Answer in natural language. Is Doorframe (marked A) to the right of modern chair with striped upholstery (marked B)? Choose between the following options: no or yes
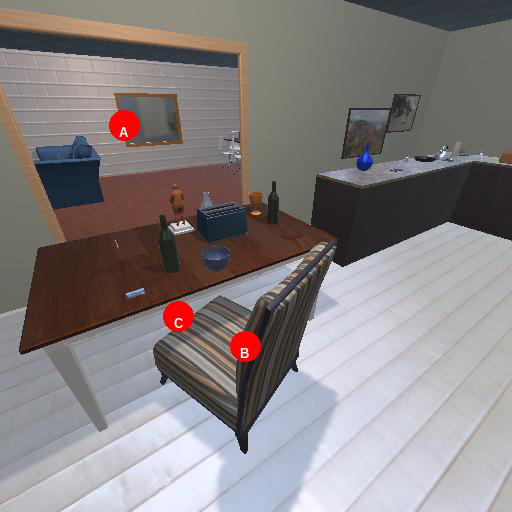
<answer>no</answer>